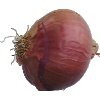
Label: Onion Red 1